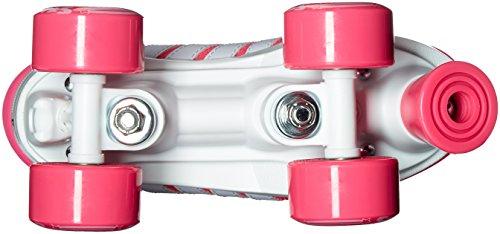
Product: Epic Skates Star Carina Indoor/Outdoor High-Top Quad Roller Skates
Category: Sports & Outdoors | Outdoor Recreation | Skates, Skateboards & Scooters | Inline & Roller Skating
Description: Pink Epic Star Indoor / Outdoor Wheels - Fixed, Non Adjustable Toe Stops.
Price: $48.64 - $73.99
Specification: Shipping Information: View shipping rates and policies|ASIN: B079ZQCHNY|    #425    in Roller Skates